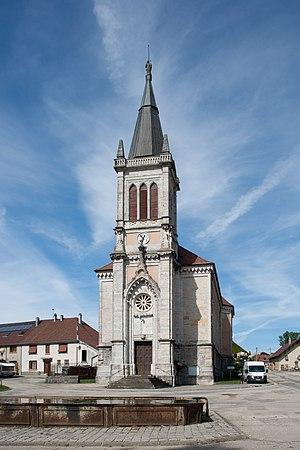
Villers-sous-Chalamont - église
Villers-sous-Chalamont est une commune française située dans le département du Doubs en région Bourgogne-Franche-Comté.